Chris Breen

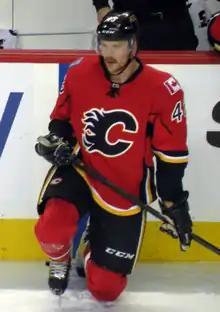
Breen with the Flames in 2013

Breen played five Ontario Hockey League (OHL) seasons between 2005 and 2010 with the Saginaw Spirit, Erie Otters and Peterborough Petes. A late-bloomer, he was not an OHL regular until his 18-year-old season and went unselected at the NHL Entry Draft. Noting his height – six feet, seven inches tall – the Calgary Flames took an interest in Breen and brought him to their American Hockey League (AHL) affiliate, the Abbotsford Heat, on a try-out when his junior season with Peterborough ended.